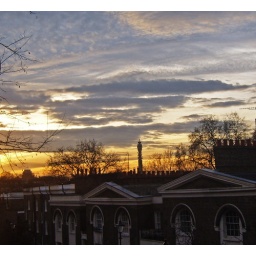
Post office tower and skyline in London1